Mike Bibby

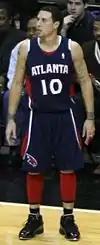
Bibby with the Hawks

On February 16, 2008, the Atlanta Hawks acquired Bibby in exchange for Shelden Williams, Anthony Johnson, Tyronn Lue, Lorenzen Wright and a 2008 second-round draft pick (which was used to select Sean Singletary).